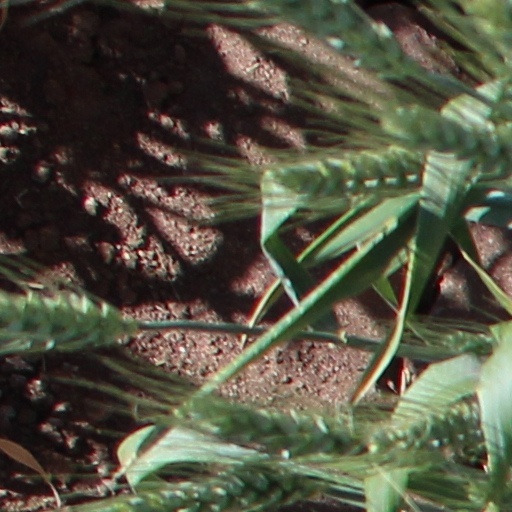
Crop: wheat